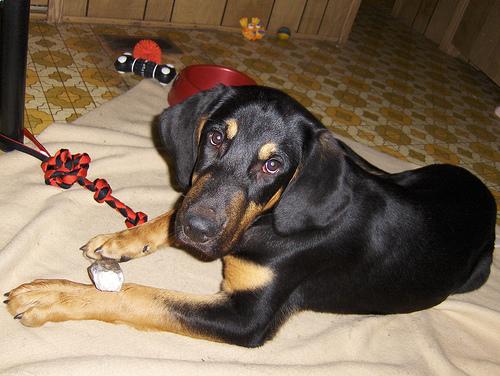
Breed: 225-n000062-black_and_tan_coonhound